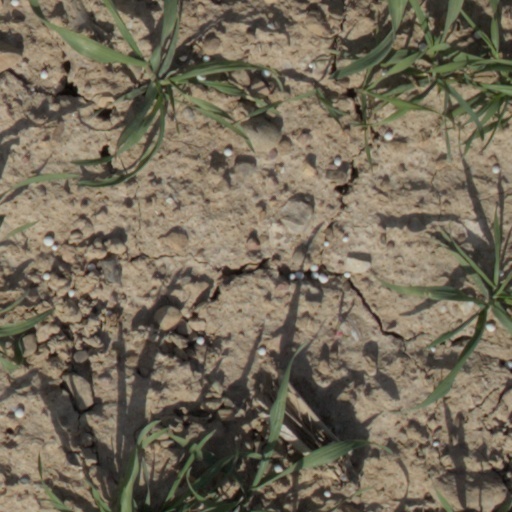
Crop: wheat